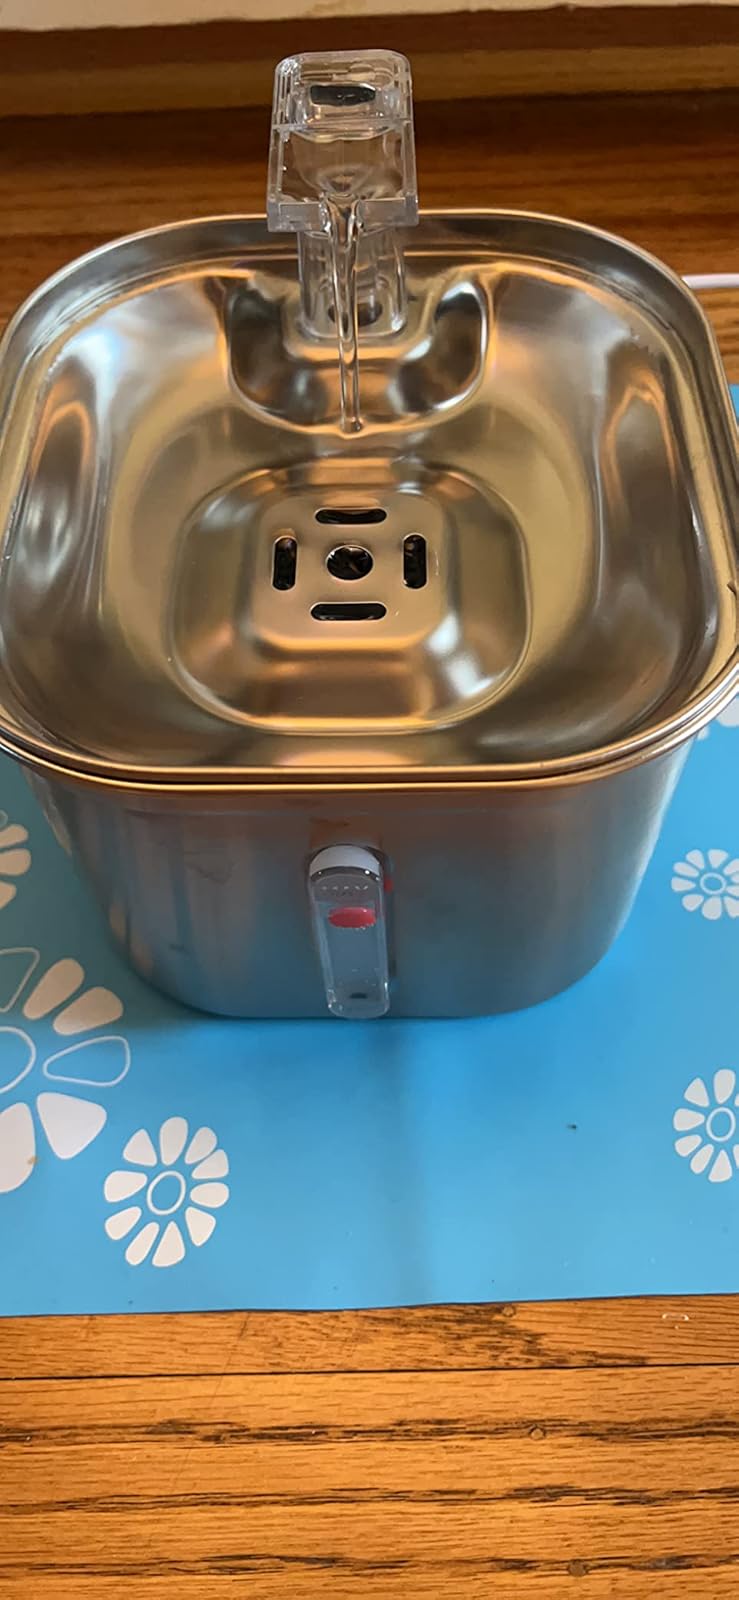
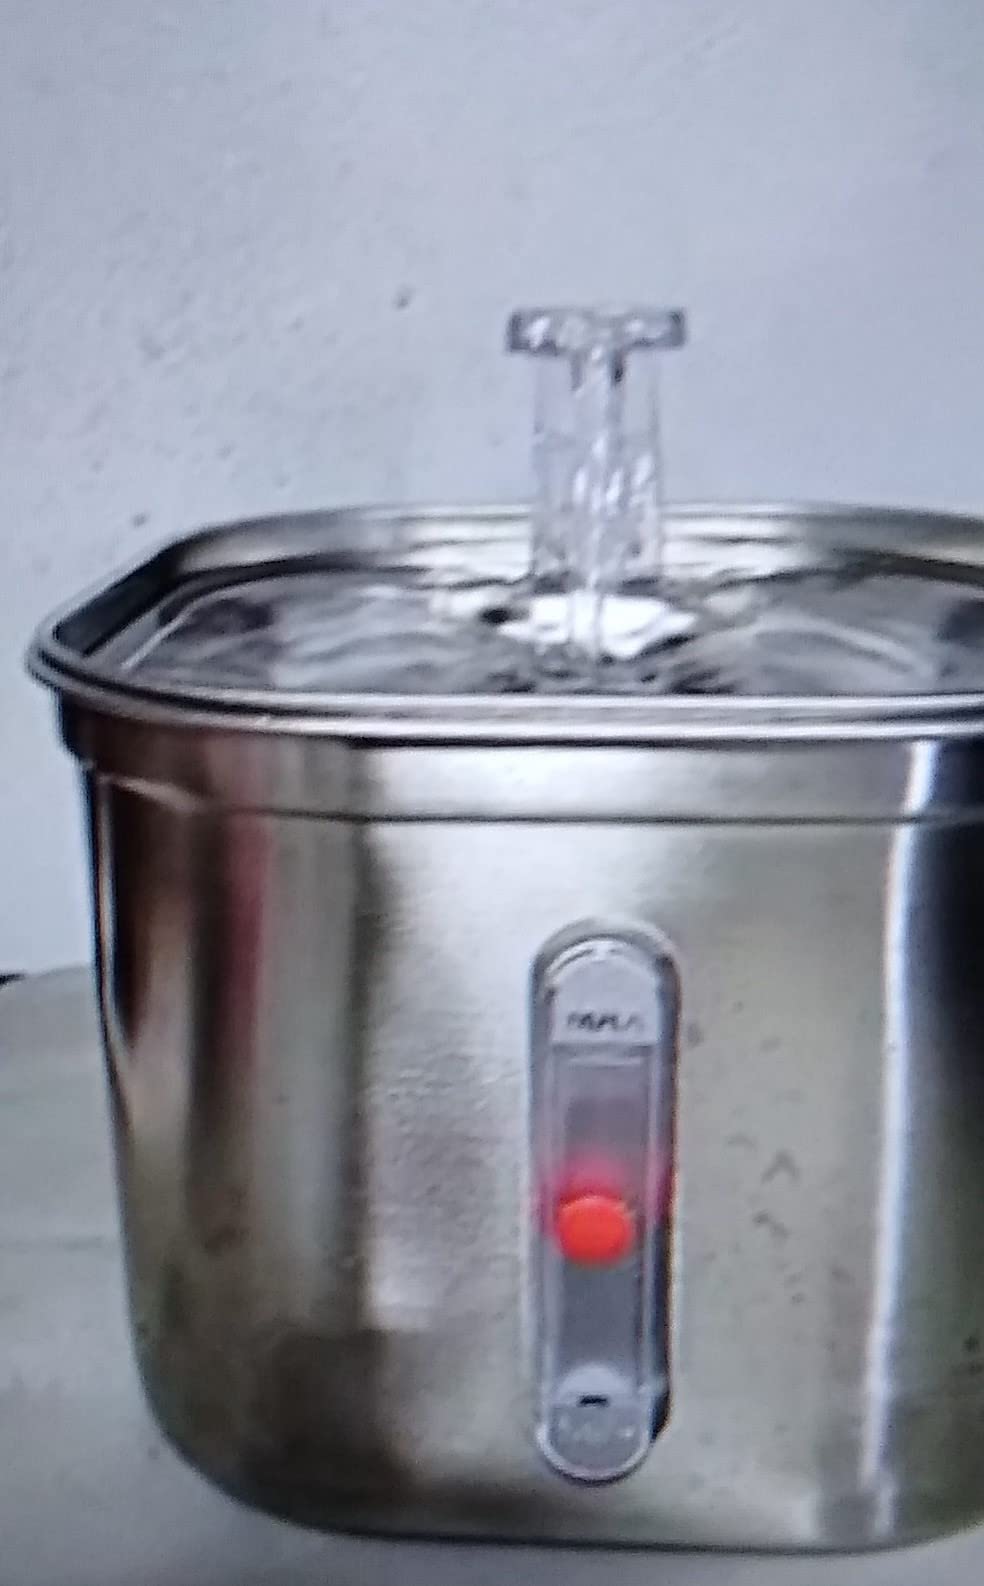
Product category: items_bowl
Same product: yes